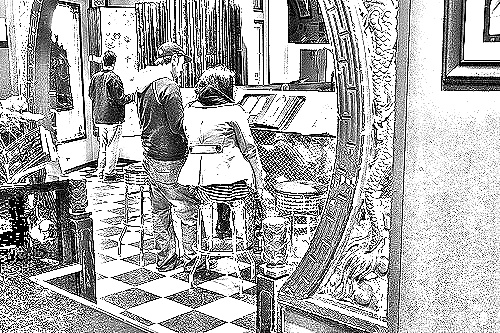
Portrait style: Sketch Portrait